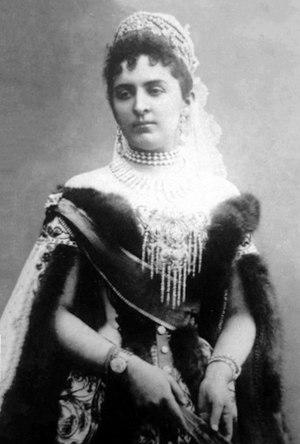
Le grand-duc Nicolas Nikolaïevitch de Russie né le 6 novembre 1856 à Saint-Pétersbourg, mort le 5 janvier 1929 à Antibes, est un grand-duc de Russie, membre de la Maison de Holstein-Gottorp-Romanov, et un général russe. De 1914 à 1915, il est commandant suprême de l'armée impériale de Russie, puis, à partir de 1915, commandant de l'armée du Caucase.
La descendance de Nicolas Iᵉʳ désigne ici l'ensemble des nombreux descendants du roi de Monténégro Nicolas Iᵉʳ, et de son épouse Milena Vukotić.
Anastasia de Monténégro, en serbe : Анастасија Стана Николајевна, en russe : Анастасия Николаевна, surnommée Stana, née le 23 décembre 1867 à Cetinje, décédée le 25 novembre 1935 à Antibes, est une princesse monténégrine, devenue grande-duchesse de Russie.